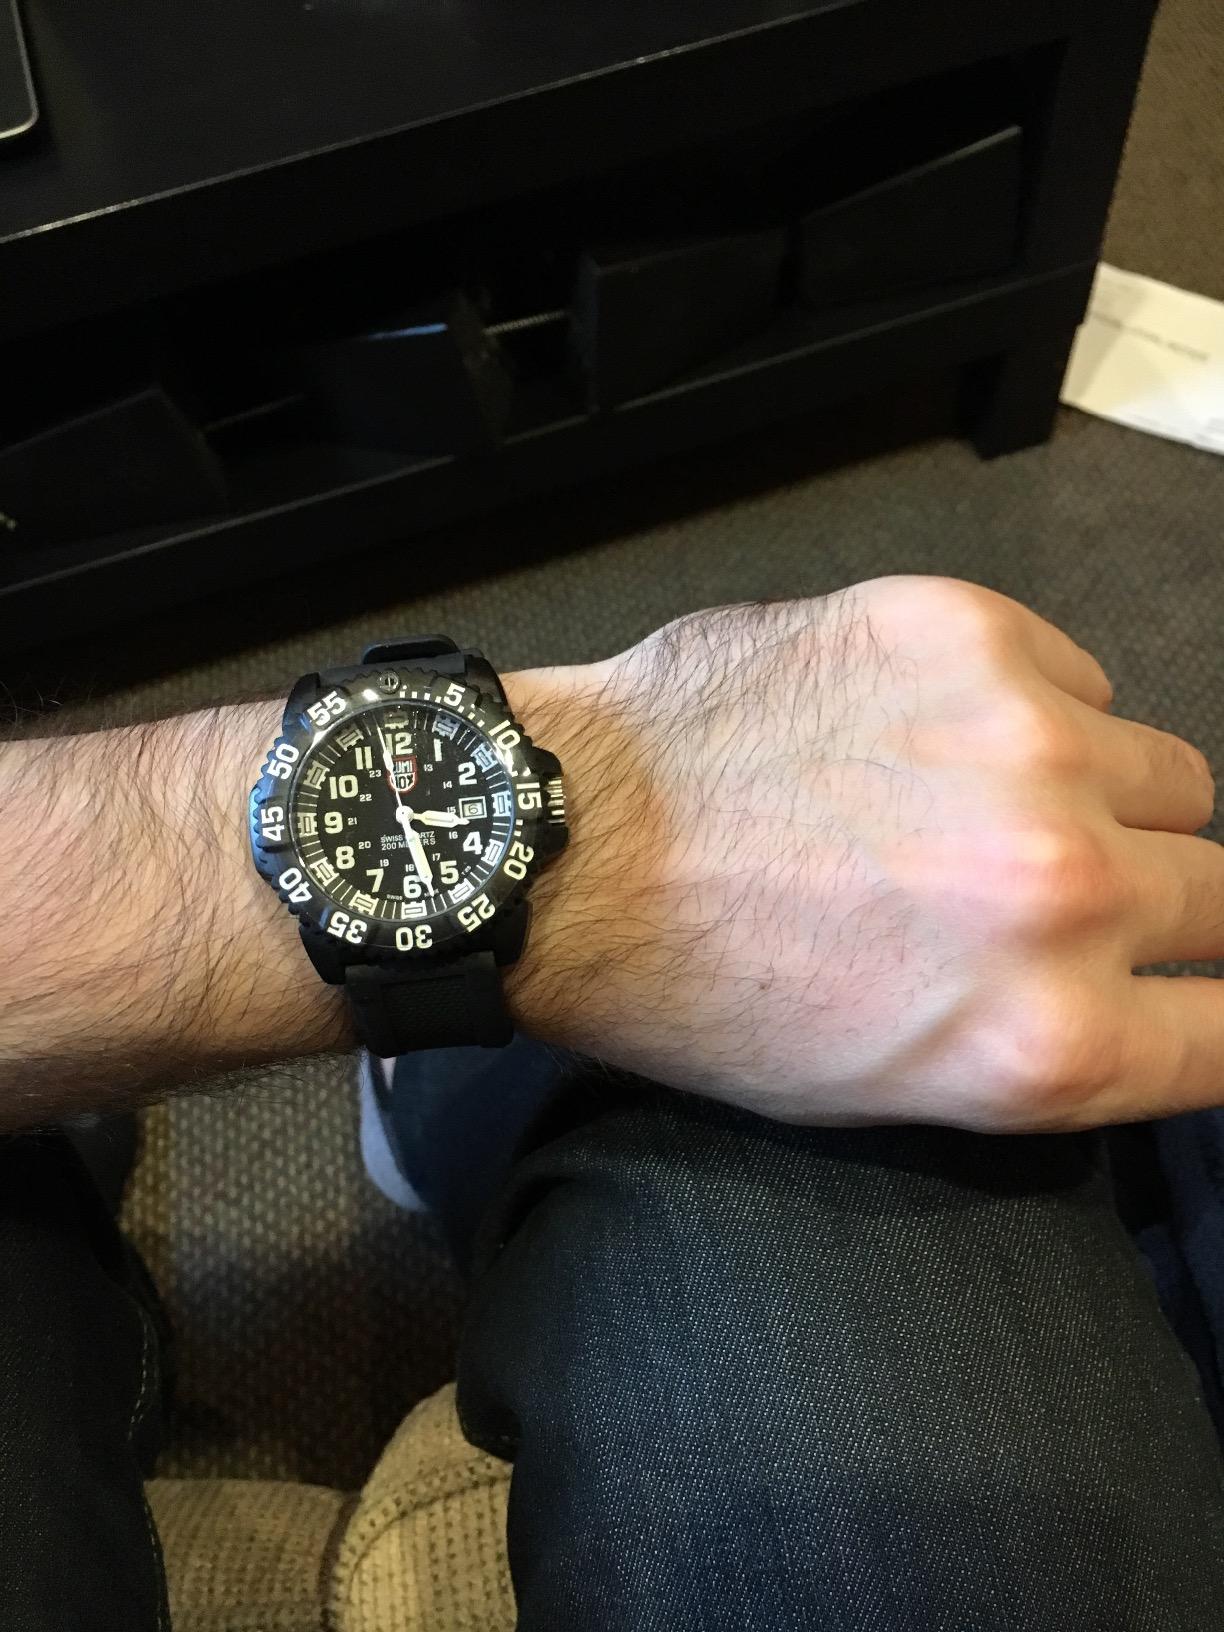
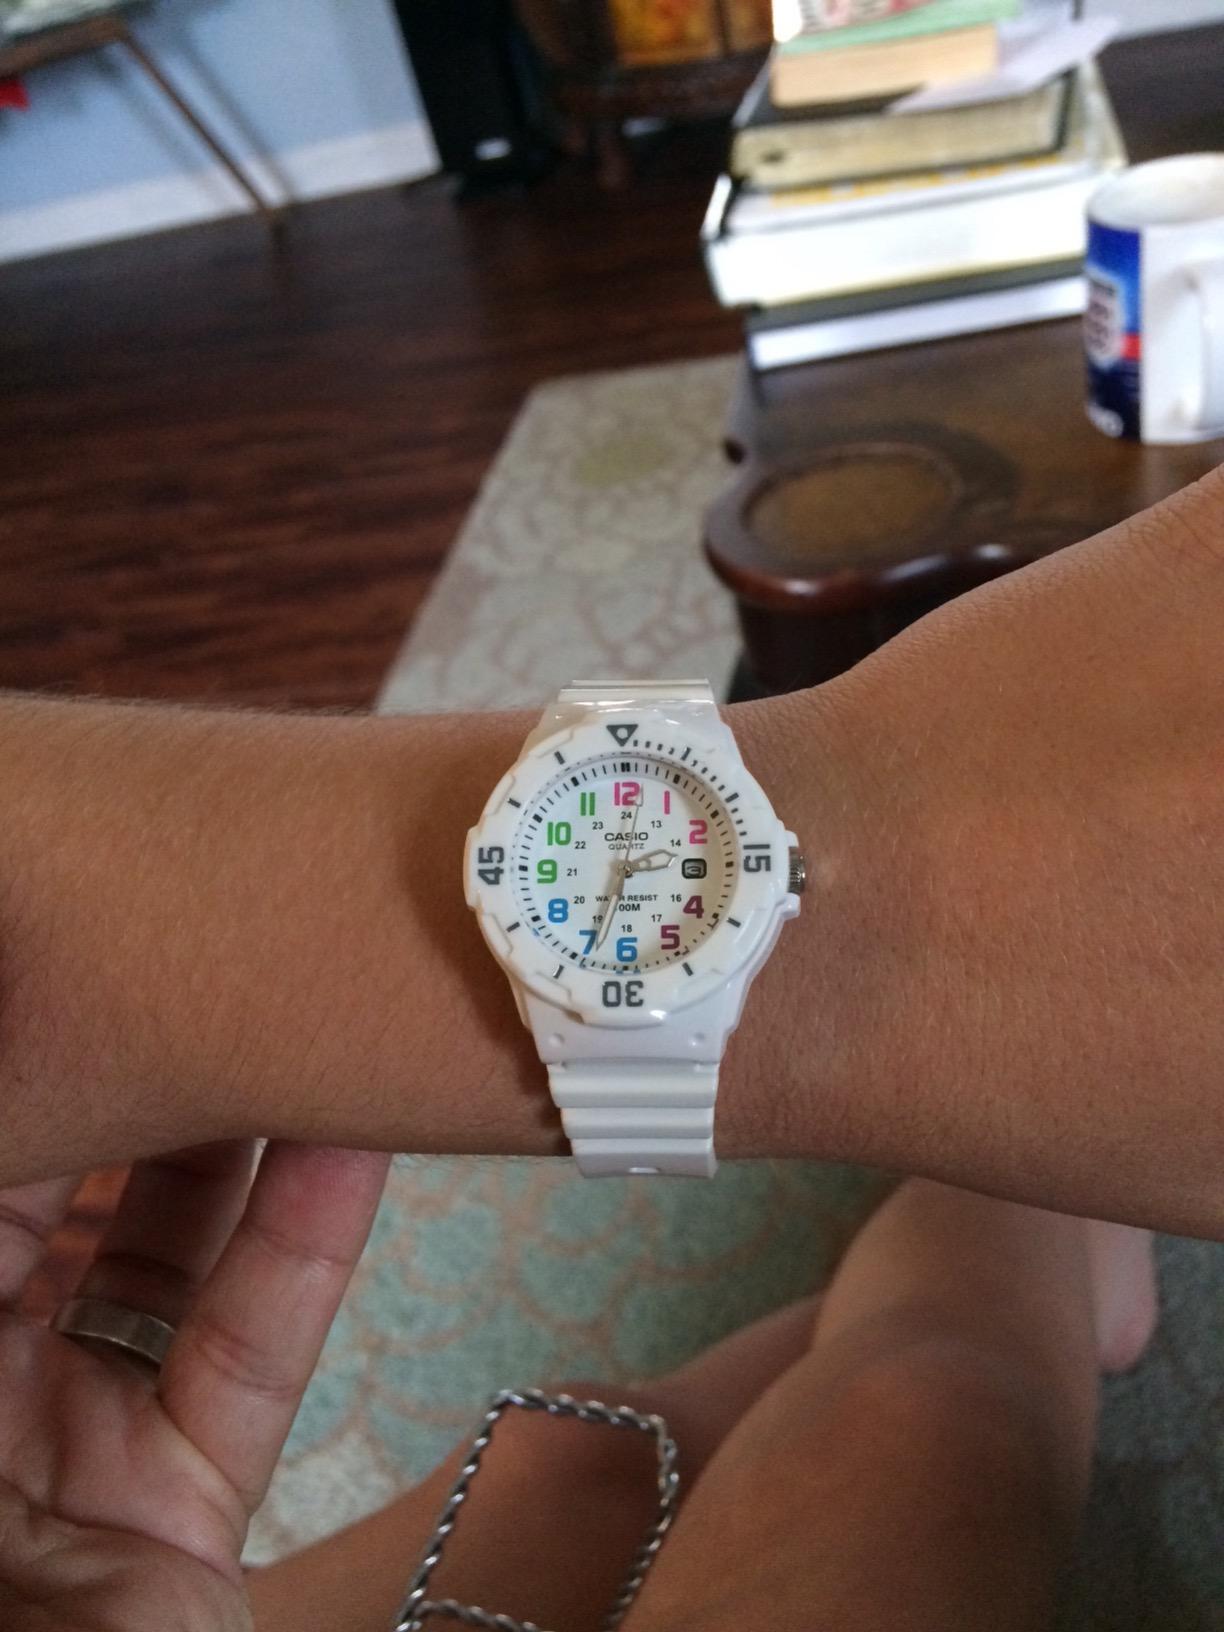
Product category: accessories_watch
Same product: no